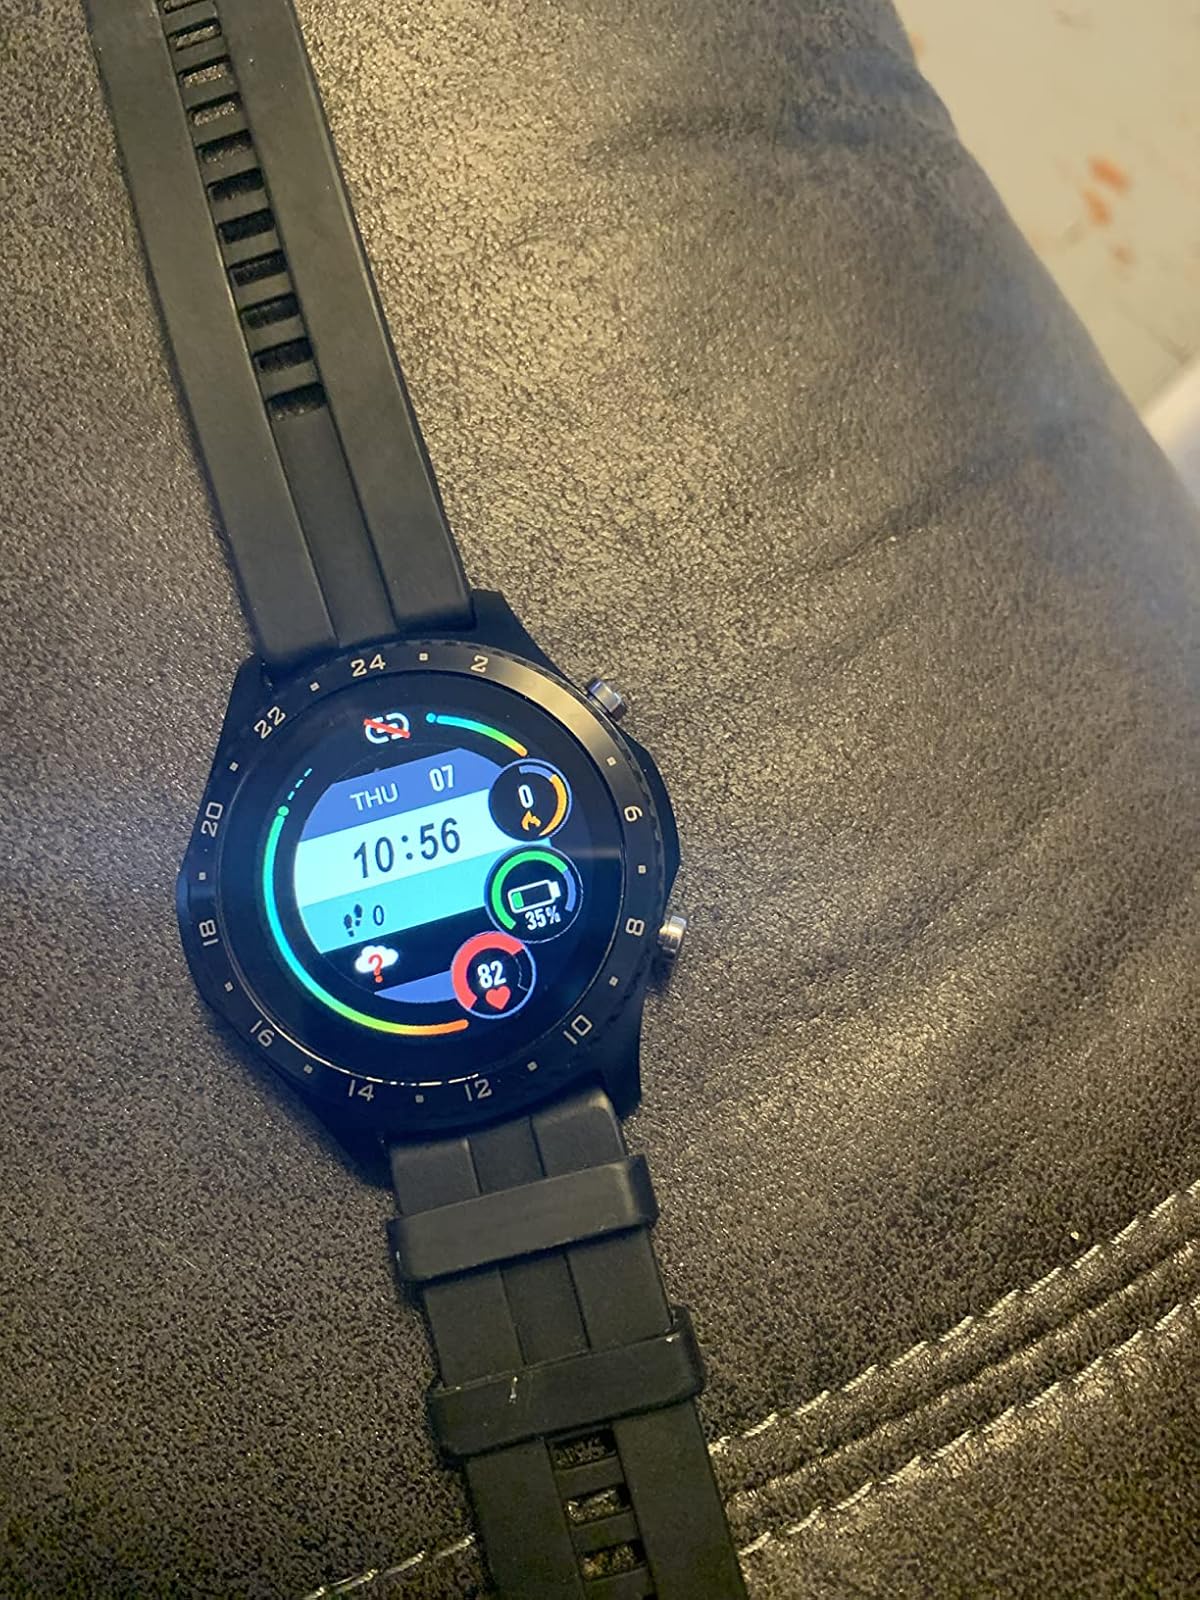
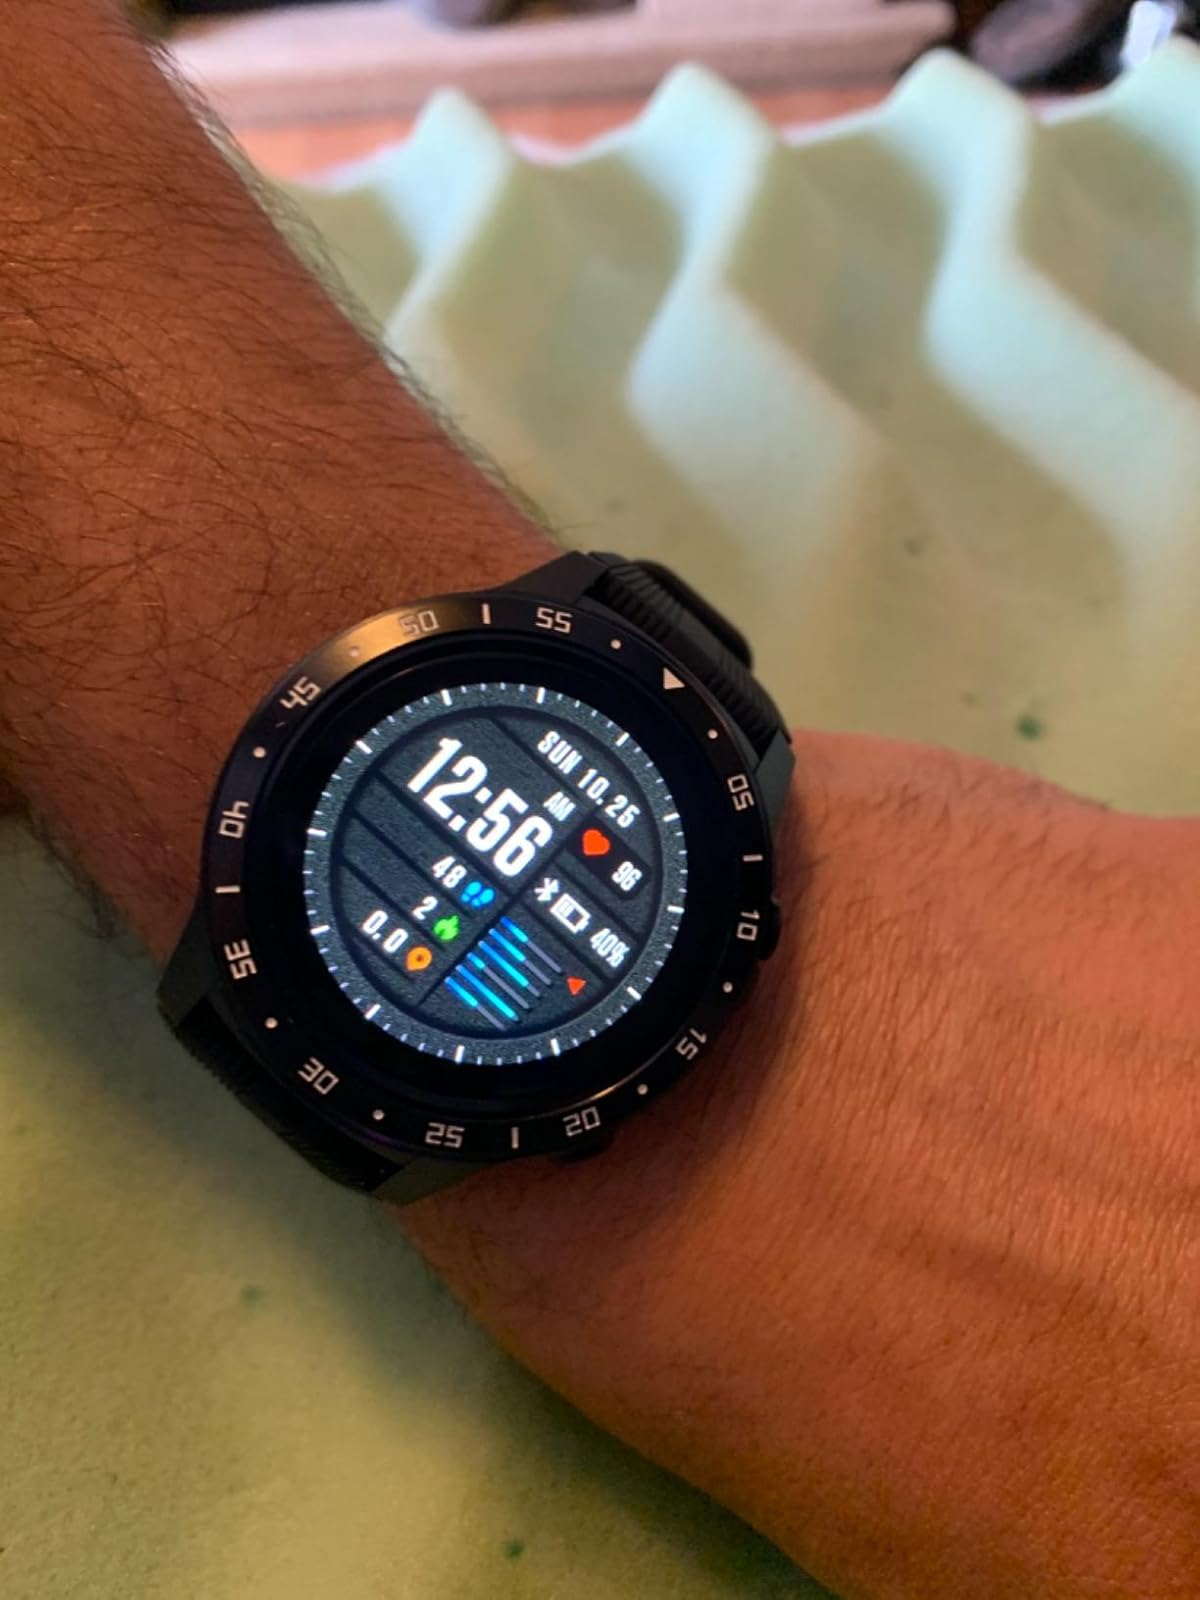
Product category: smartwatch
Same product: no